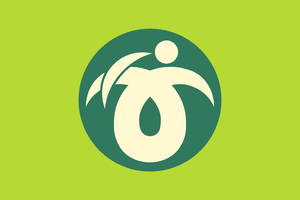
Ōsaki est une ville située dans la préfecture de Miyagi, au Japon.